Telekinesis

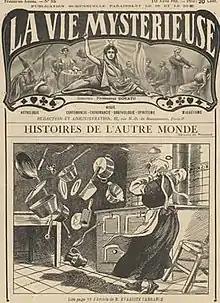
An artist's conception of spontaneous telekinesis from a 1911 issue of the French magazine "La Vie Mysterieuse"

Telekinesis (alternatively called psychokinesis) is a purported psychic ability allowing an individual to influence a physical system without physical interaction. Simply put, it is the moving or manipulating of objects with the mind, without directly touching them. Experiments to prove the existence of telekinesis have historically been criticized for lack of proper controls and repeatability. There is no reliable evidence that telekinesis is a real phenomenon, and the topic is generally regarded as pseudoscience.